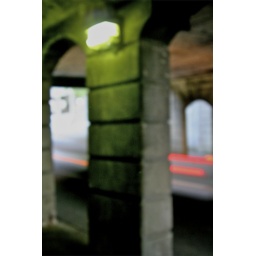
Taken as a car passed by in the tunnel underneath the train tracks on Roxborro Street in downtown Durham, NC.